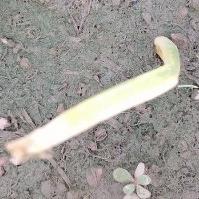
Crop: Onion
Condition: fusarium-d